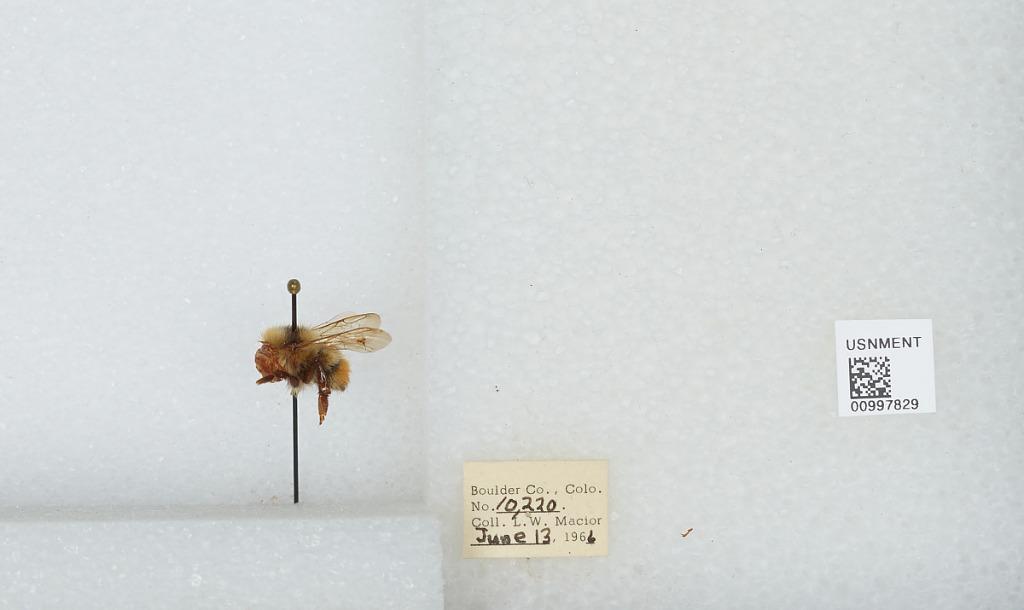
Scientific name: Bombus (Pyrobombus) centralis Cresson
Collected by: L. Macior
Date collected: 1966-6-13
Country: United States
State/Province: Colorado
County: Boulder
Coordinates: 40.09, -105.36